Sportpark Ronhof Thomas Sommer

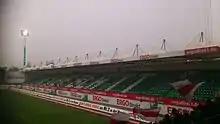
The back straight in 2011.

Also built in 1997 to replace the old back straight with its legendary poplars, which fell victim to the reconstruction. It is a seating-only stand, seats approximately 2,500 people, and is the lowest stand in the stadium. Since 2018, there has been a beer garden behind it. In addition, the family block was moved from the south stand to the area of the back straight adjacent to the north stand.